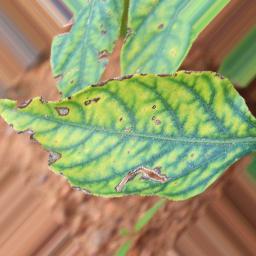
Label: cercospora